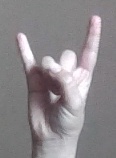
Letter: la